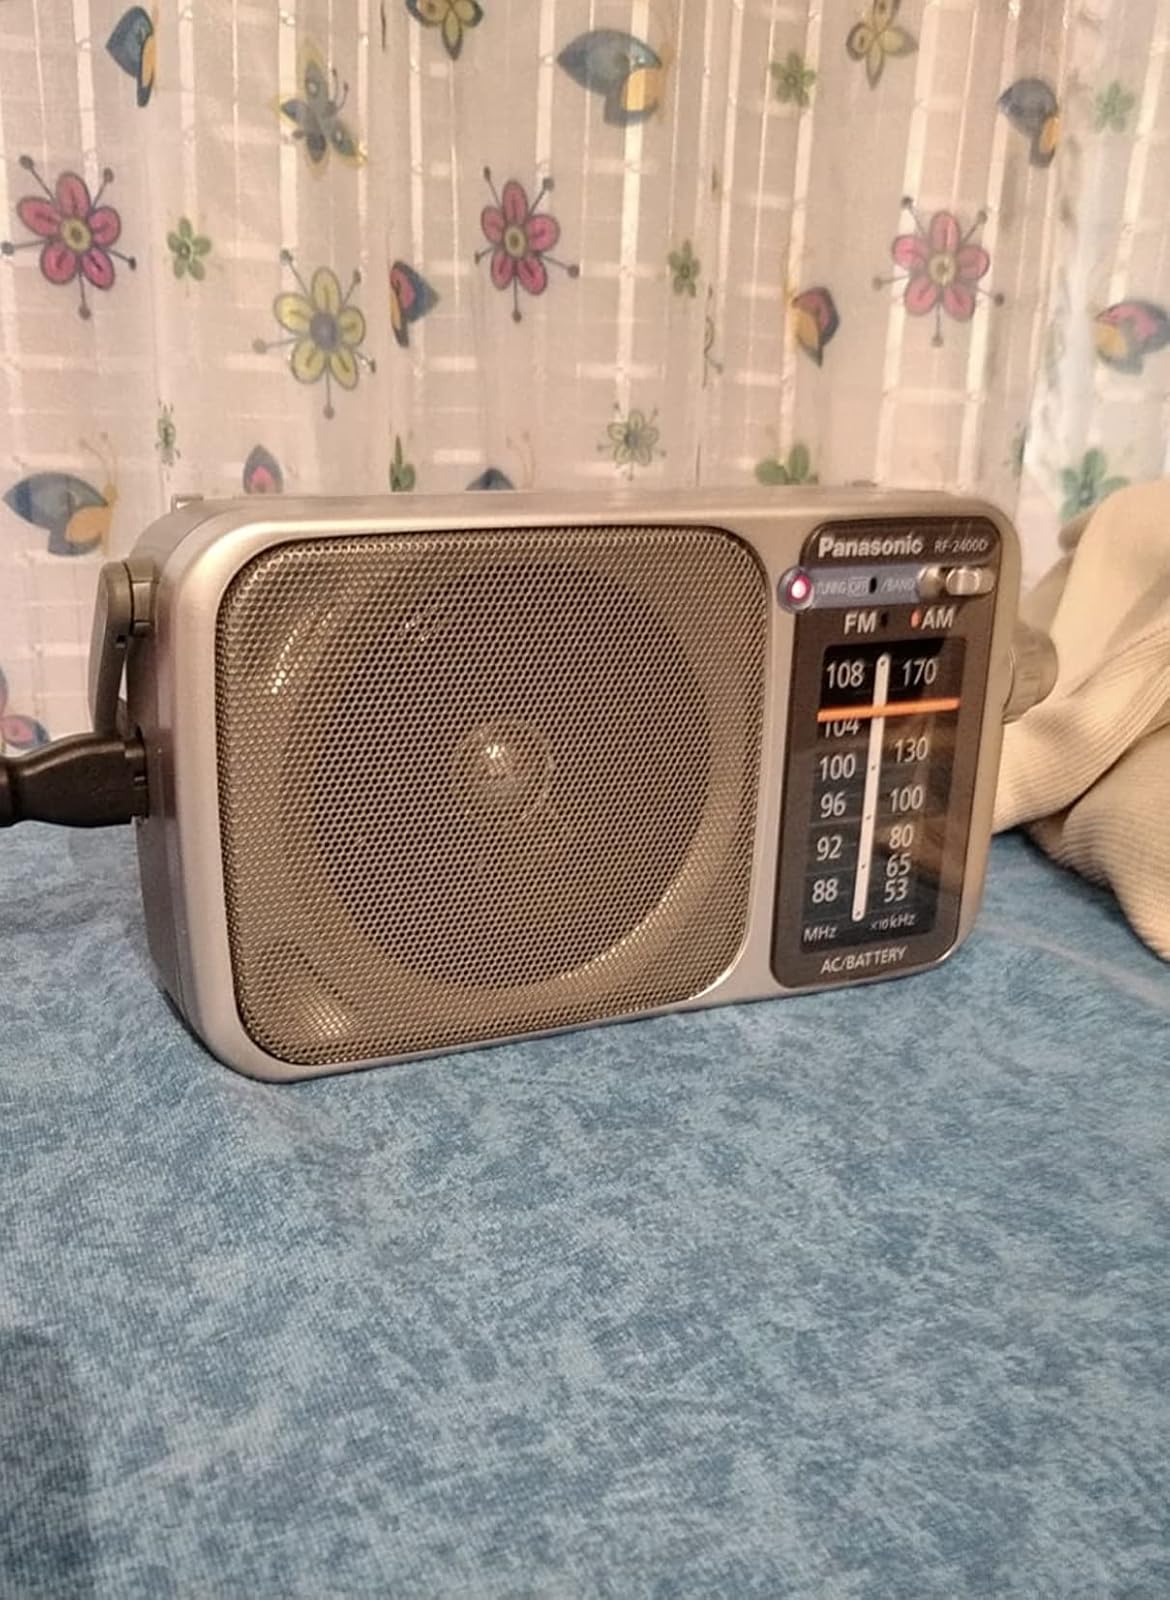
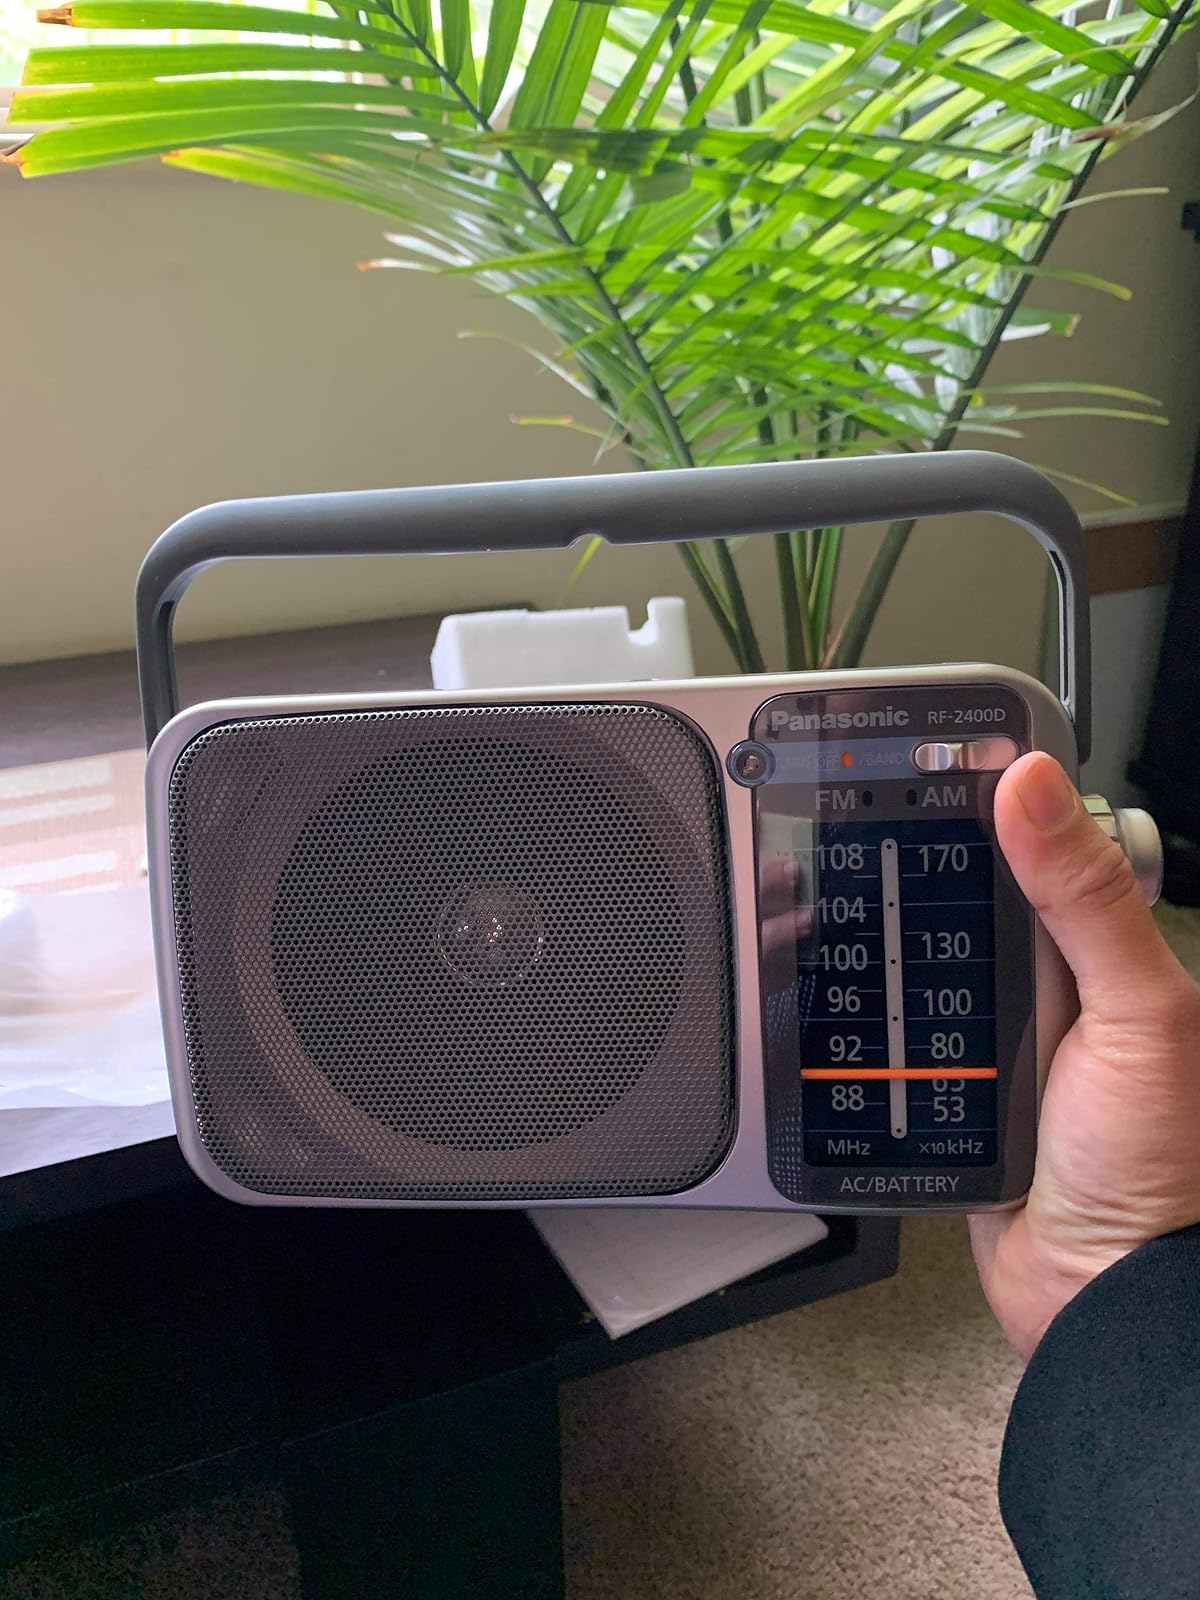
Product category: radio
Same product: yes